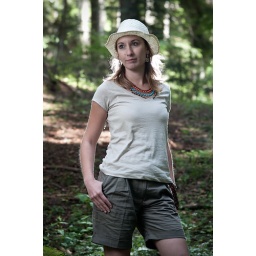
Strobist : main light in white reflective umbrella, camera left. Backlight bare strobe on stand 3 meters behind model.